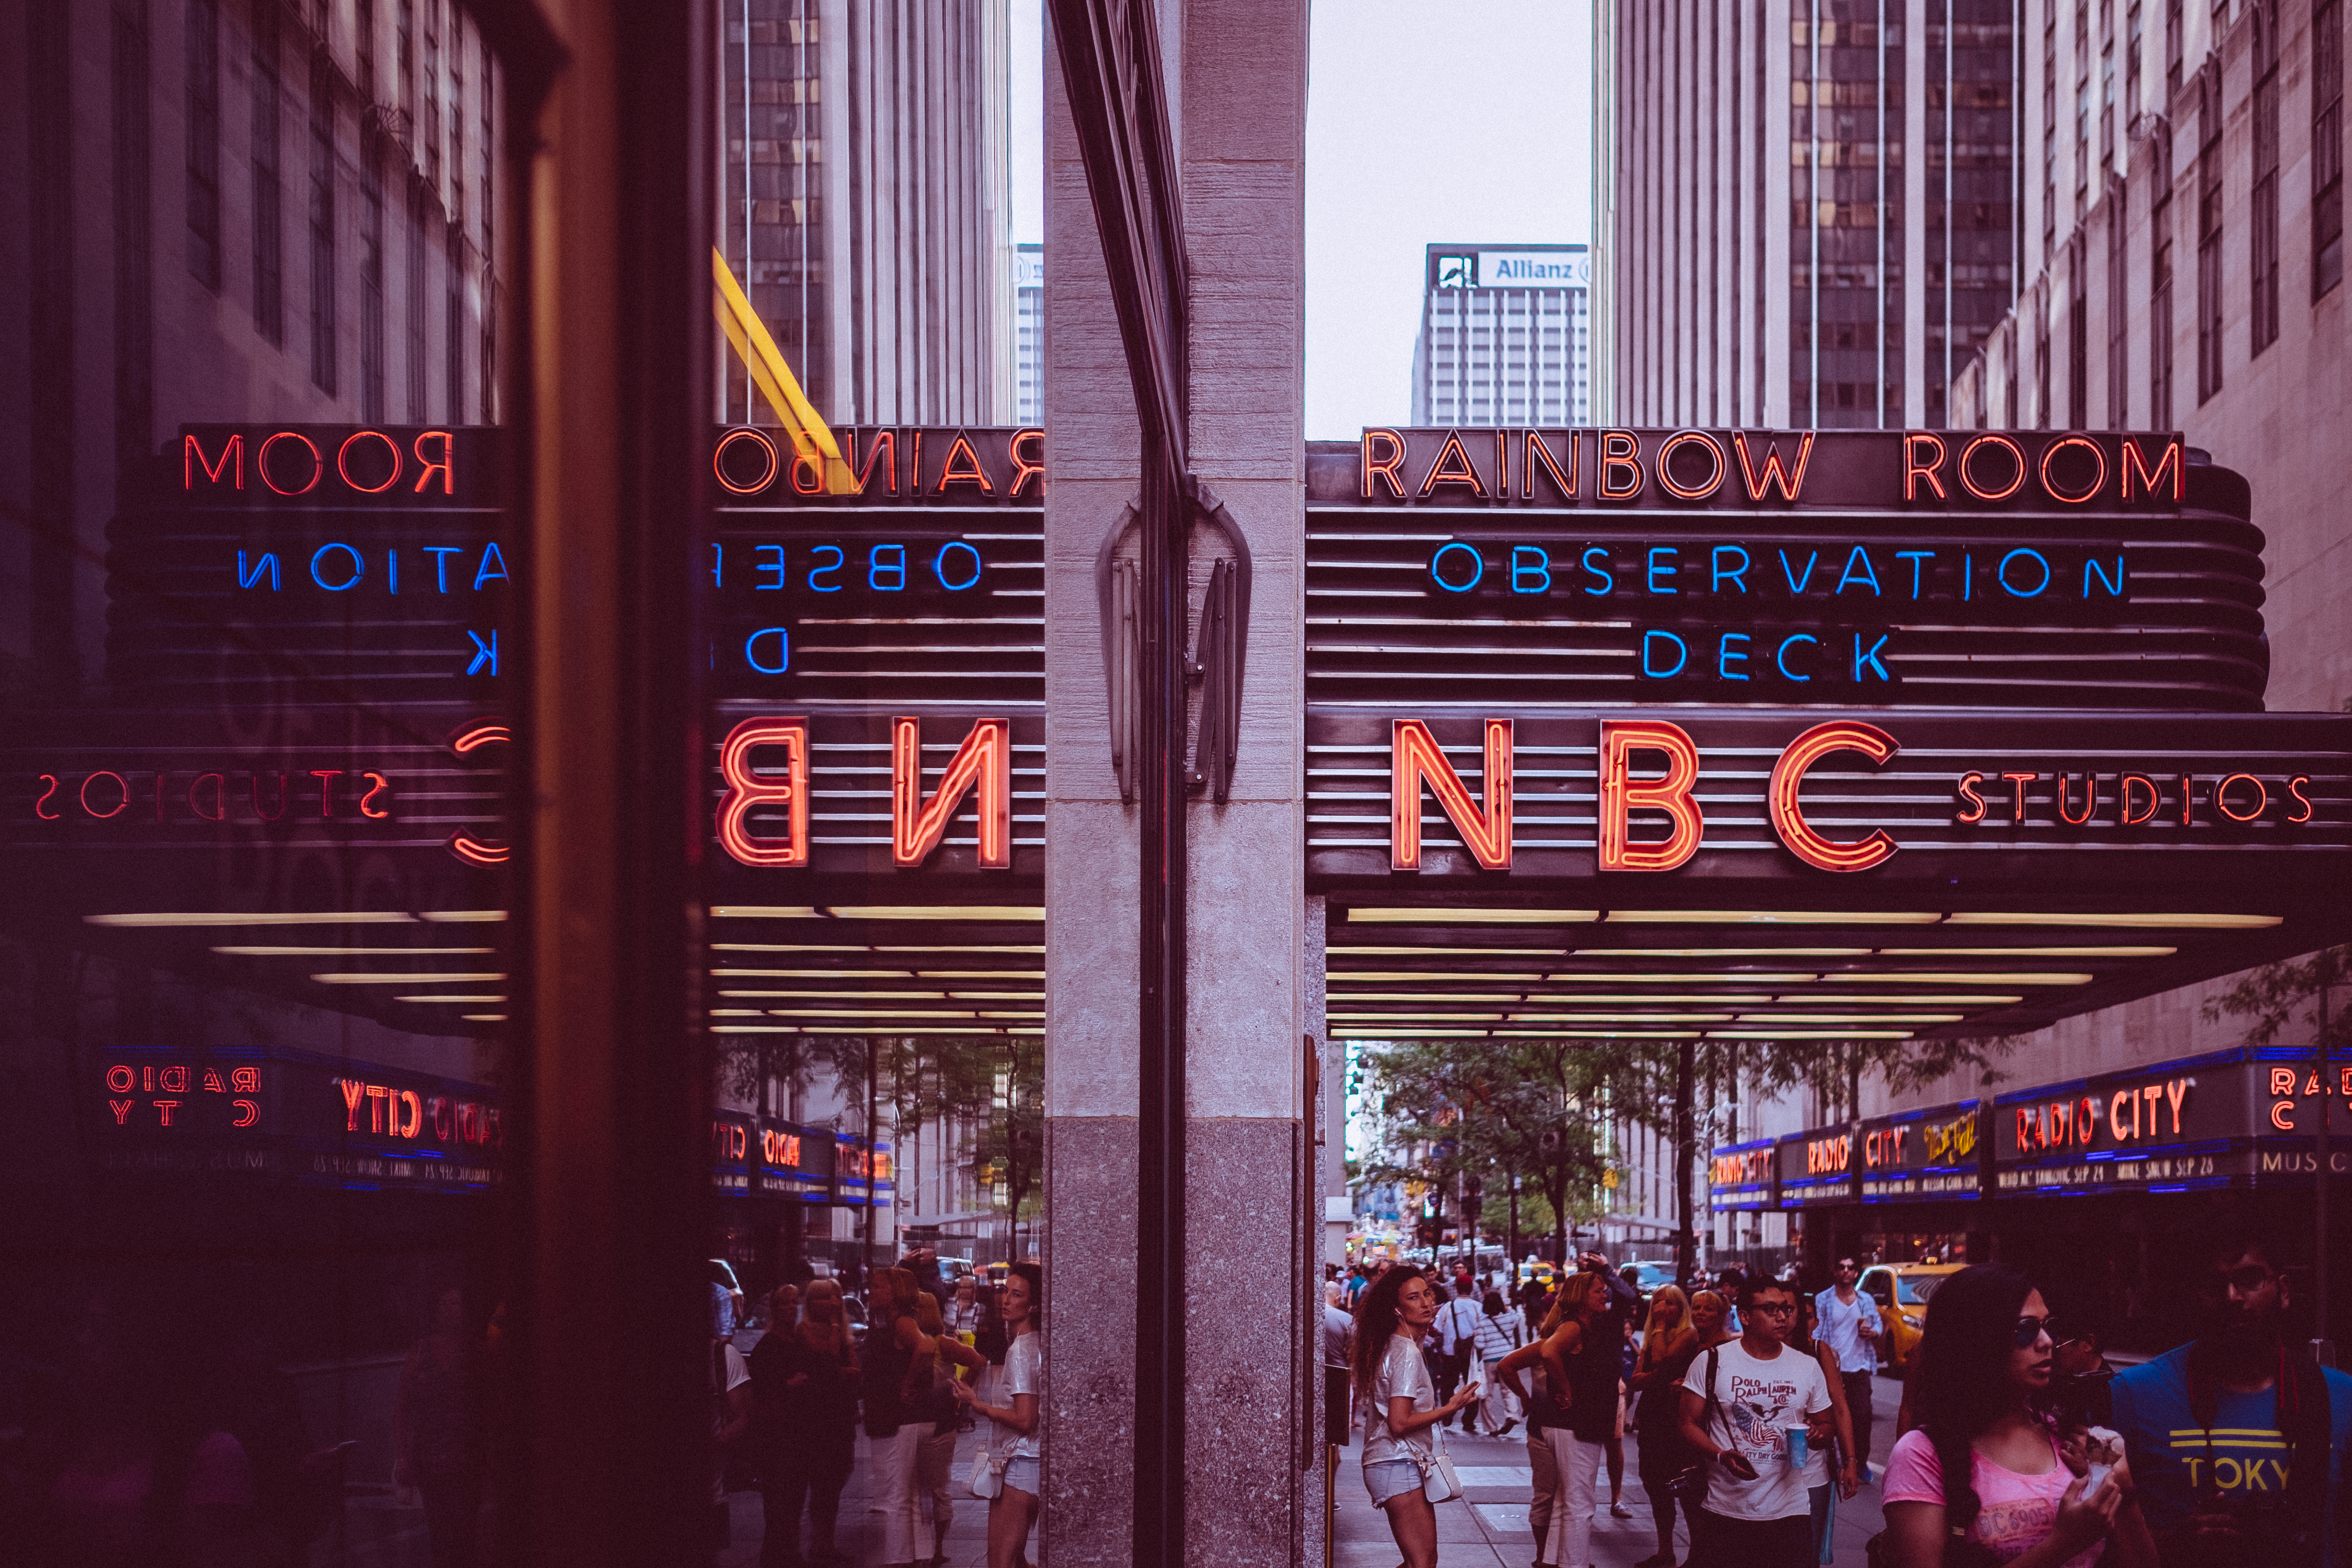
light, street, building, city, crowd, downtown, bar, color, studio, urban area, rainbow room, nbc